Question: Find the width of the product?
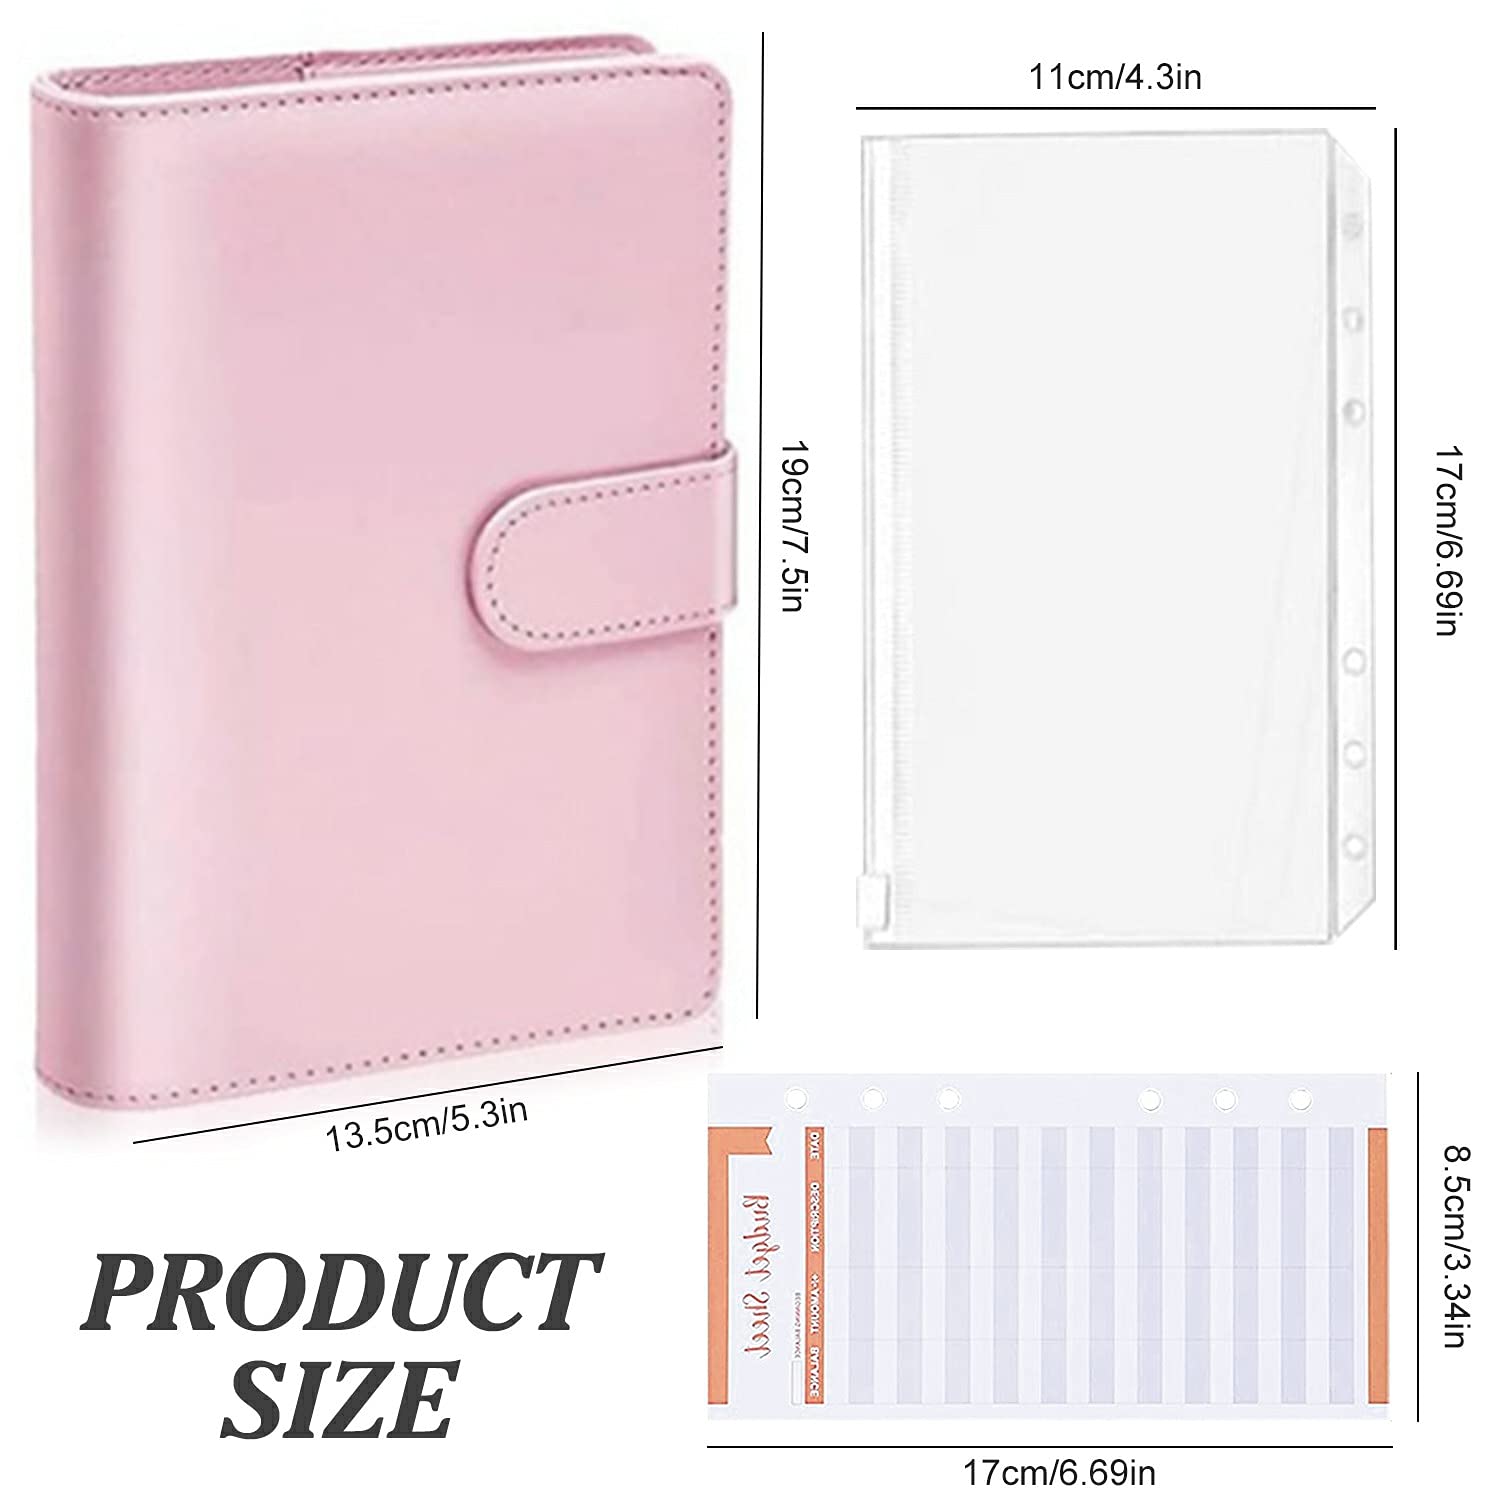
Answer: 13.5 centimetre